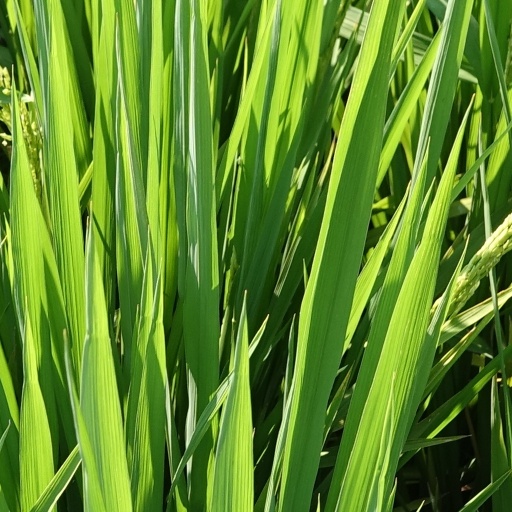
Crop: rice